Crossing Jordan

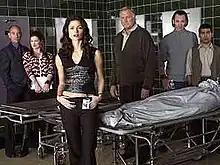
Cast members Miguel Ferrer, Kathryn Hahn, Jill Hennessy, Ken Howard, Steve Valentine, and Ravi Kapoor (left to right)

"Crossing Jordan" was created by Tim Kring and was produced by Tailwind Productions in association with NBCUniversal. Singer-songwriter duo Wendy and Lisa scored the music for the show. Eric Rigler's pipes and whistles can be heard in most episodes. The scientific aspects of the show are comparable to "", but "Crossing Jordan" is more character-driven and less graphic than the "CSI" franchise.